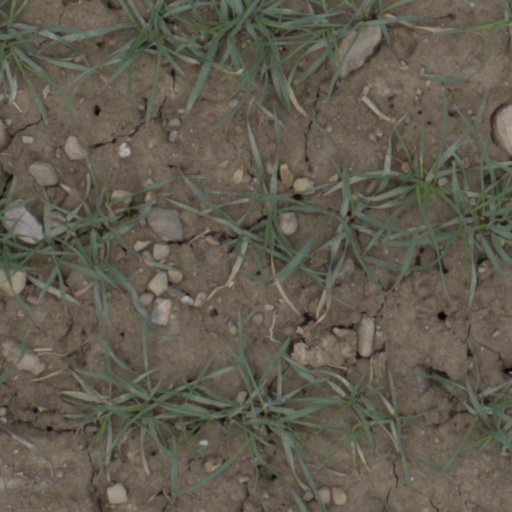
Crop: wheat